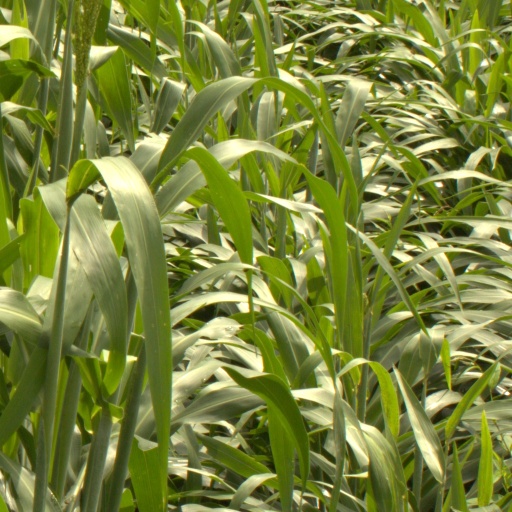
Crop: sorghum